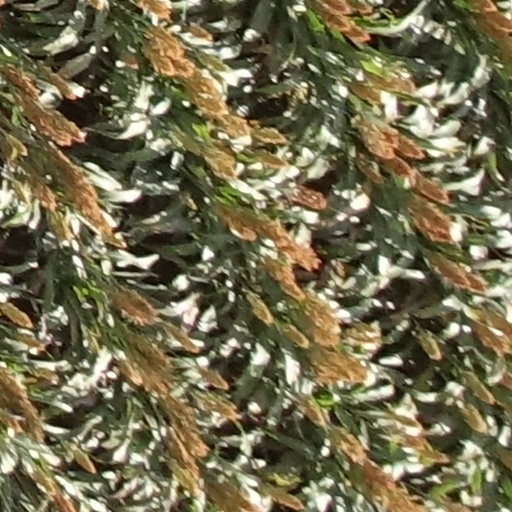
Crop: sorghum